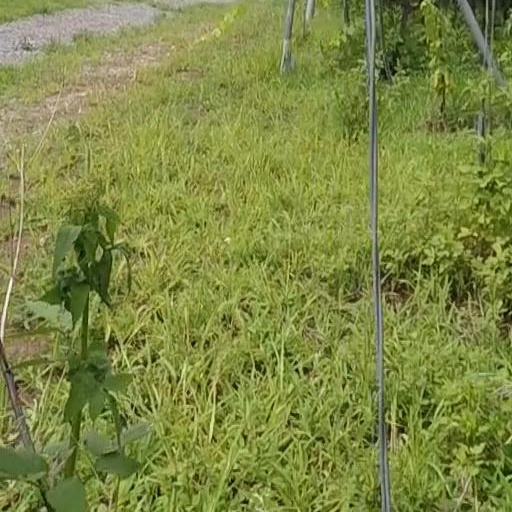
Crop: grape